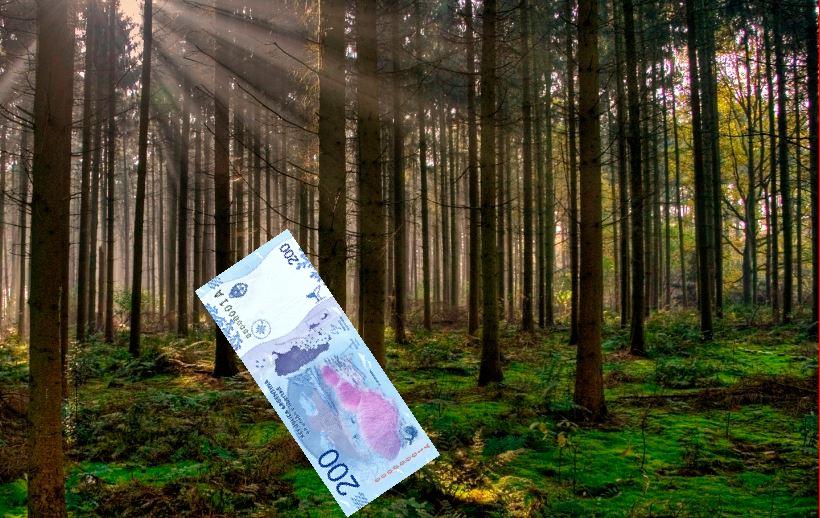
Denominación: 200